HNLMS Zeeleeuw (1987)

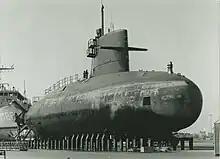
"Zeeleeuw" on scaffold in 1990 shortly after her commissioning in 1990.

In 2010 HNLMS "Zeeleeuw" took part in Operation Ocean Shield.